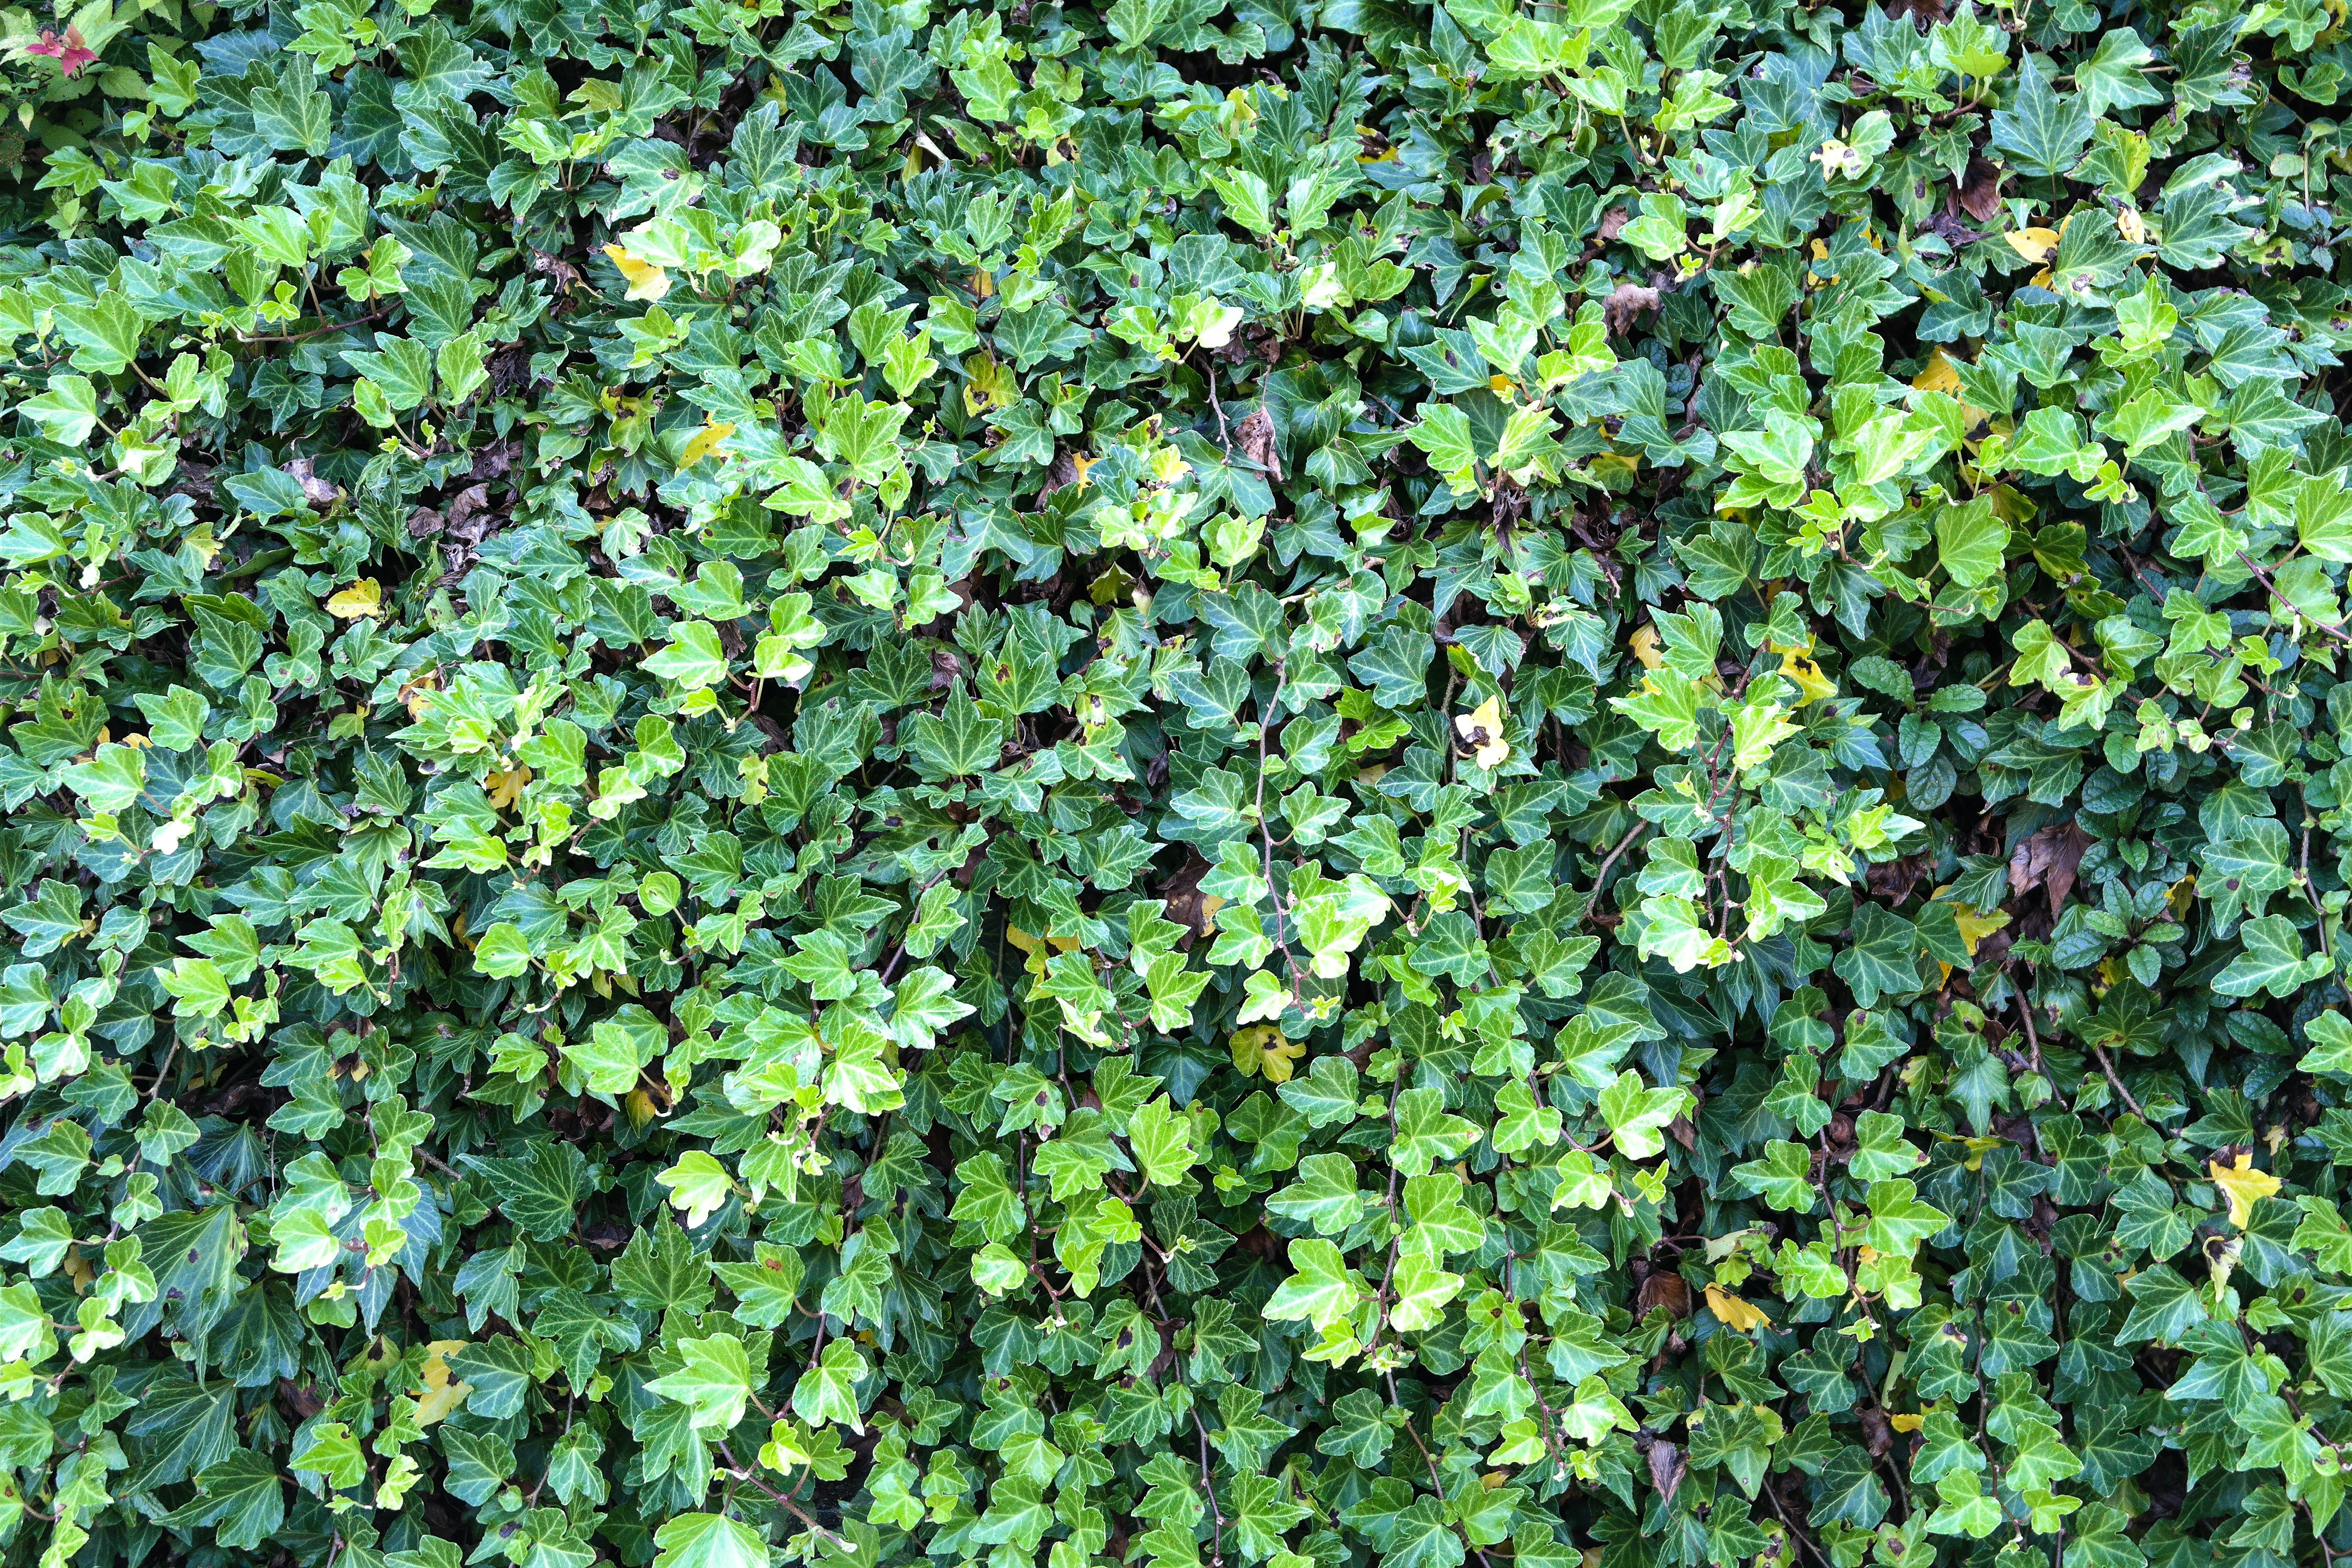
plant, leaf, flower, overgrown, herb, ivy, leaves, shrub, groundcover, hedge, flowering plant, ivy hedge, annual plant, land plant, apiales